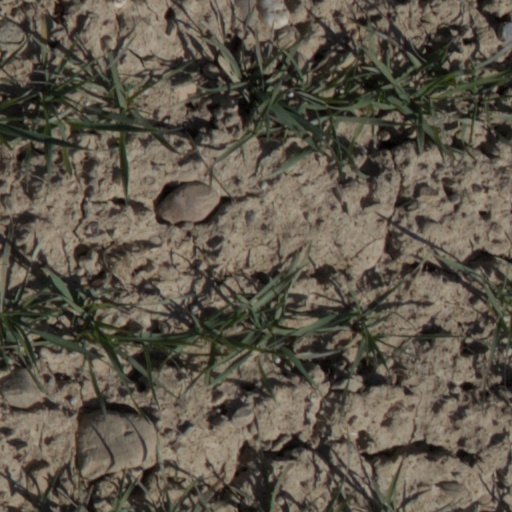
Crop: wheat